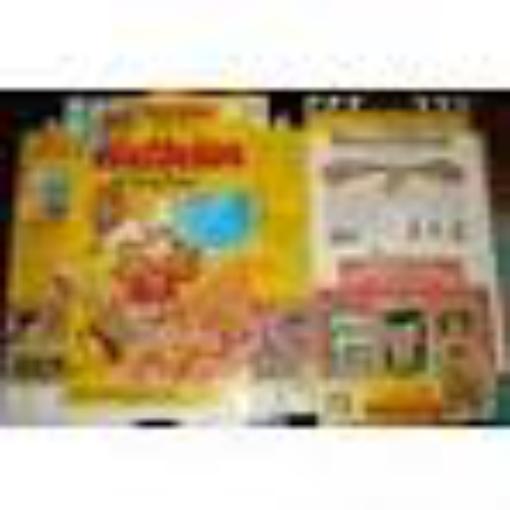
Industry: Food